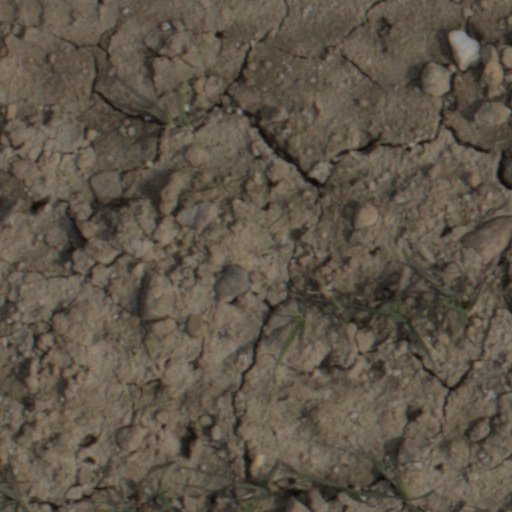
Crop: wheat